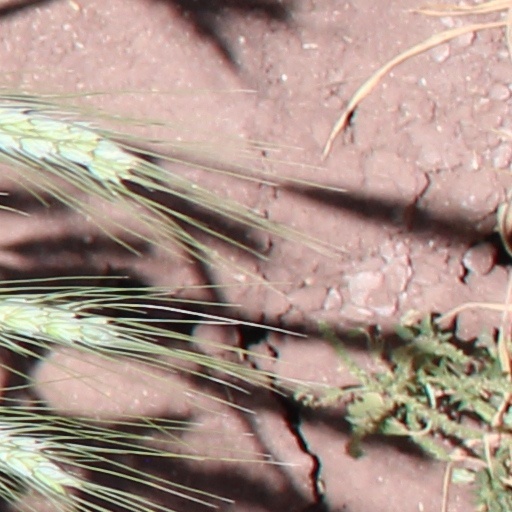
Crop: wheat